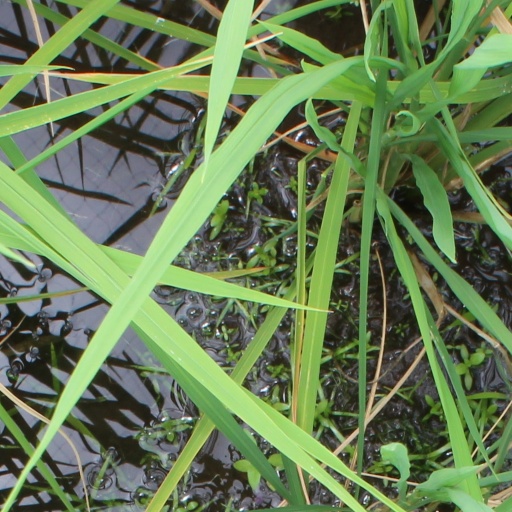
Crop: rice